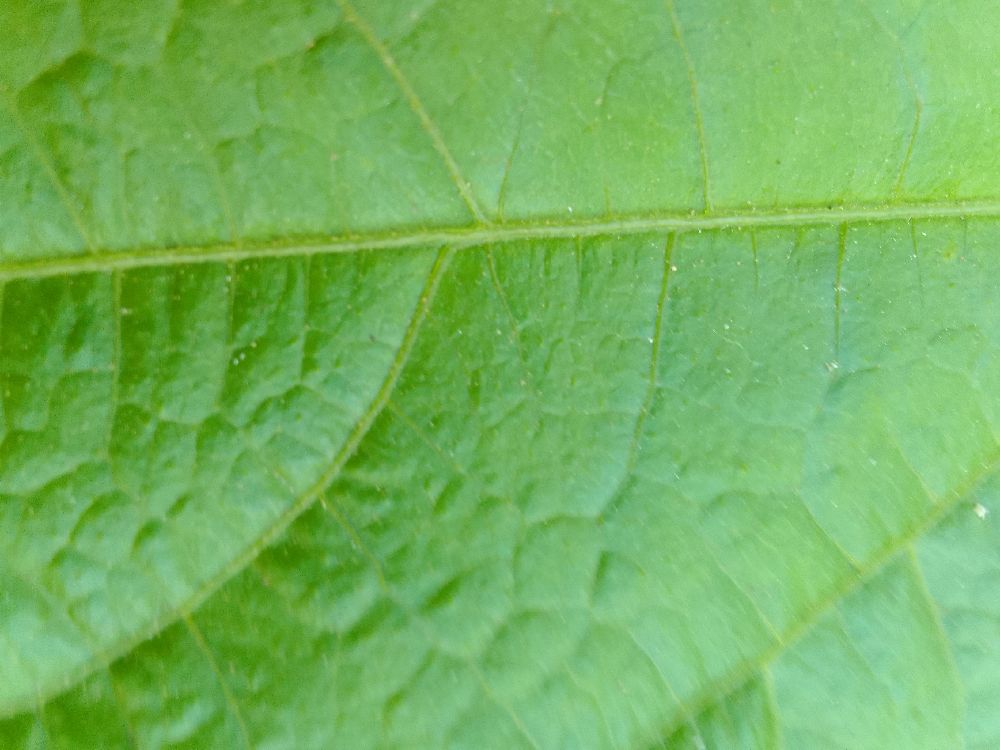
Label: healthy